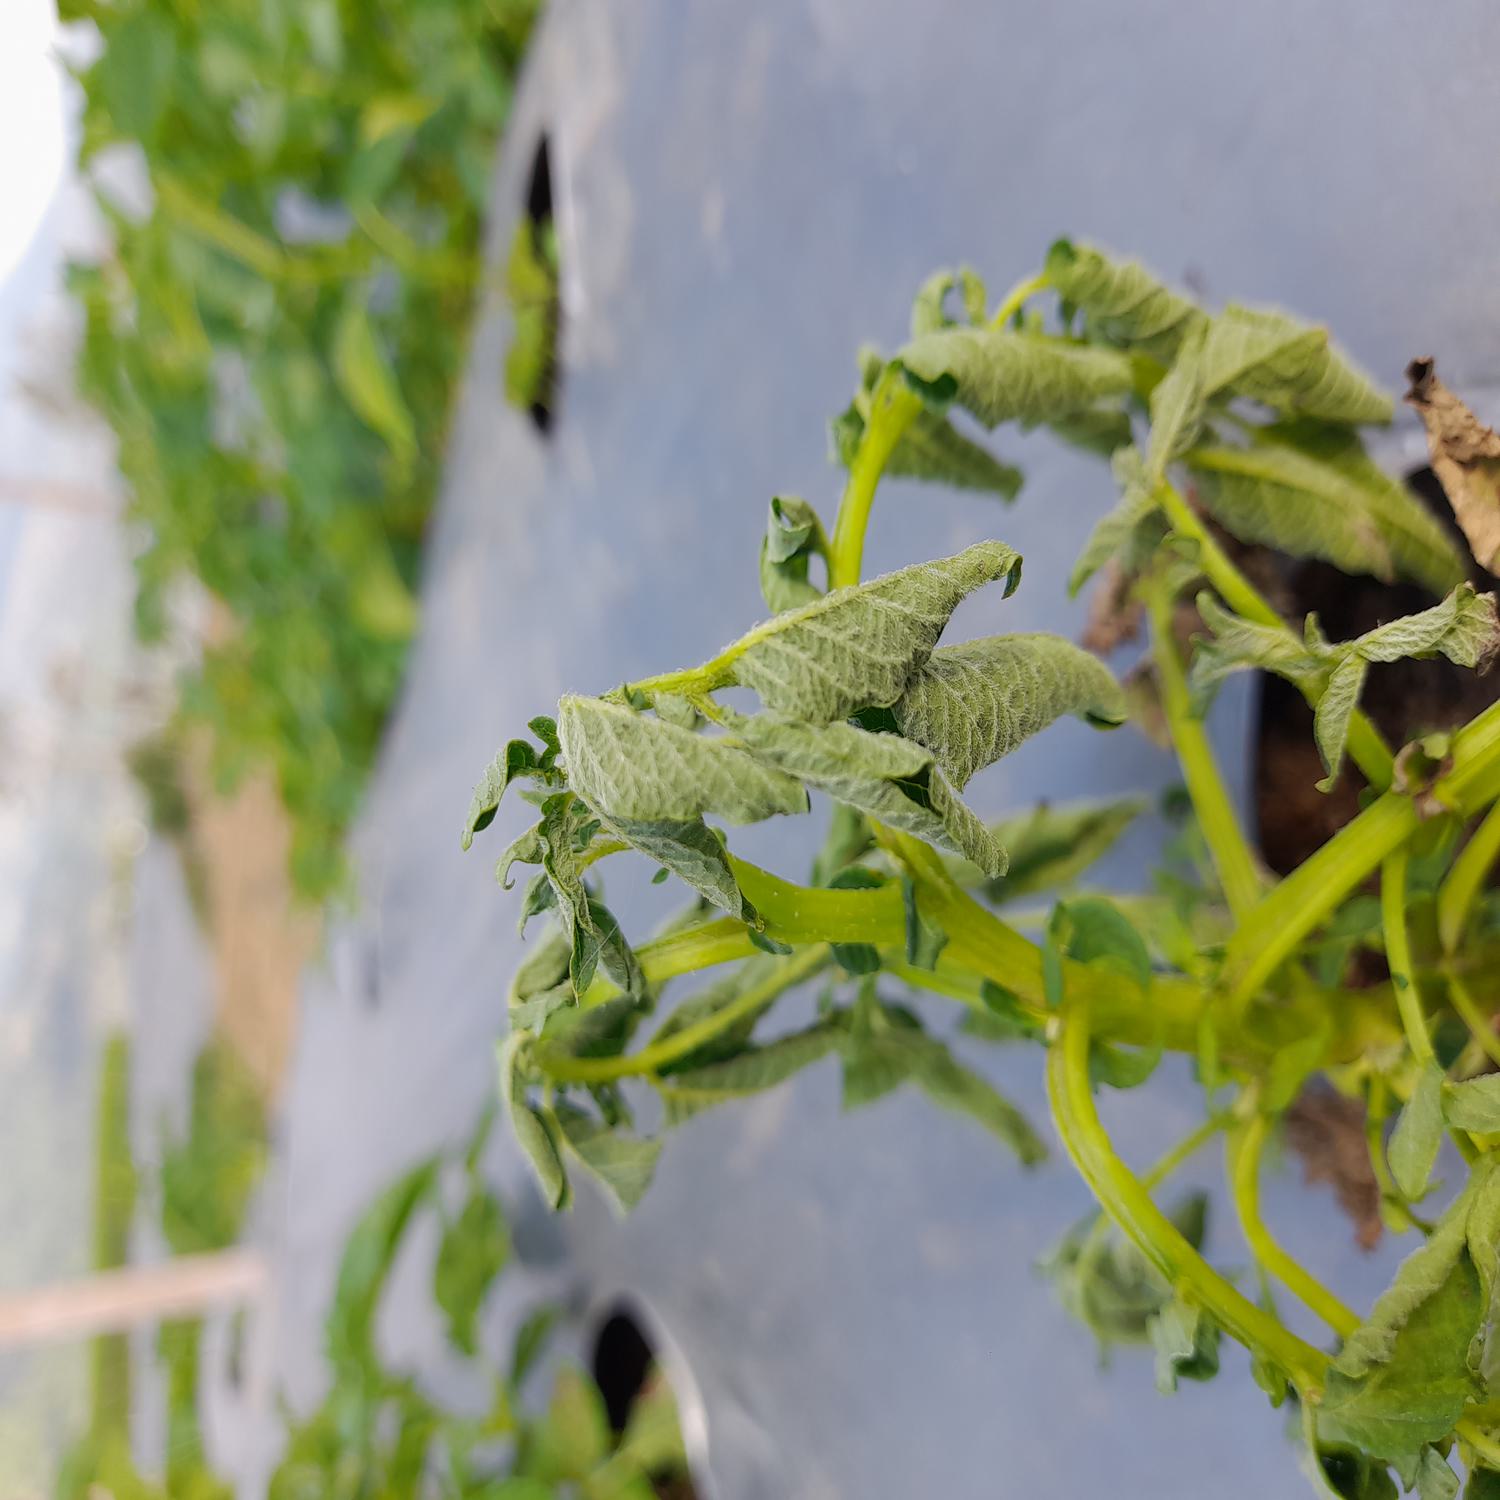
Etiqueta: Pudricion_Parda